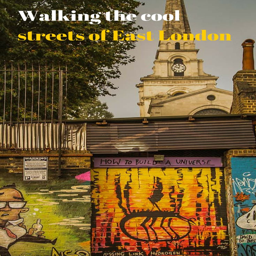
walking through the cool and quirky side